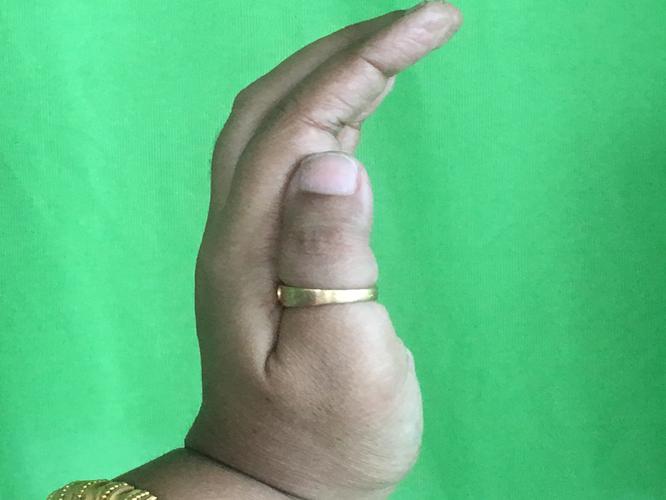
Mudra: Sarpasirsha
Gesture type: single_hand